Alice Barber Stephens

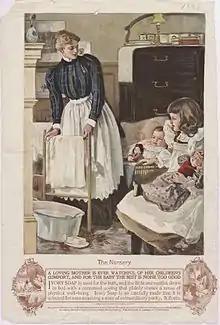
"The Nursery" by Alice Barber Stephens. 1898 Ivory Soap advertisement.

Throughout the period before the civil war, textile and other decorative work became acceptable occupations for those who aspired to be in the middle class. The Philadelphia School of Design for Women, founded in 1848 by Sarah Worthington Peter was first among a group of women's design schools established in the 1850s and 1860s; others appeared in Boston, New York, Pittsburgh, and Cincinnati. It began as a charitable effort to train needy and deserving young women in textile and wallpaper design, wood engraving, and other salable artistic skills, providing a means for training women who needed wage work.